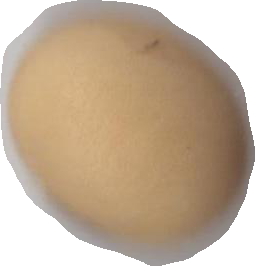
Variety: Anjasmoro